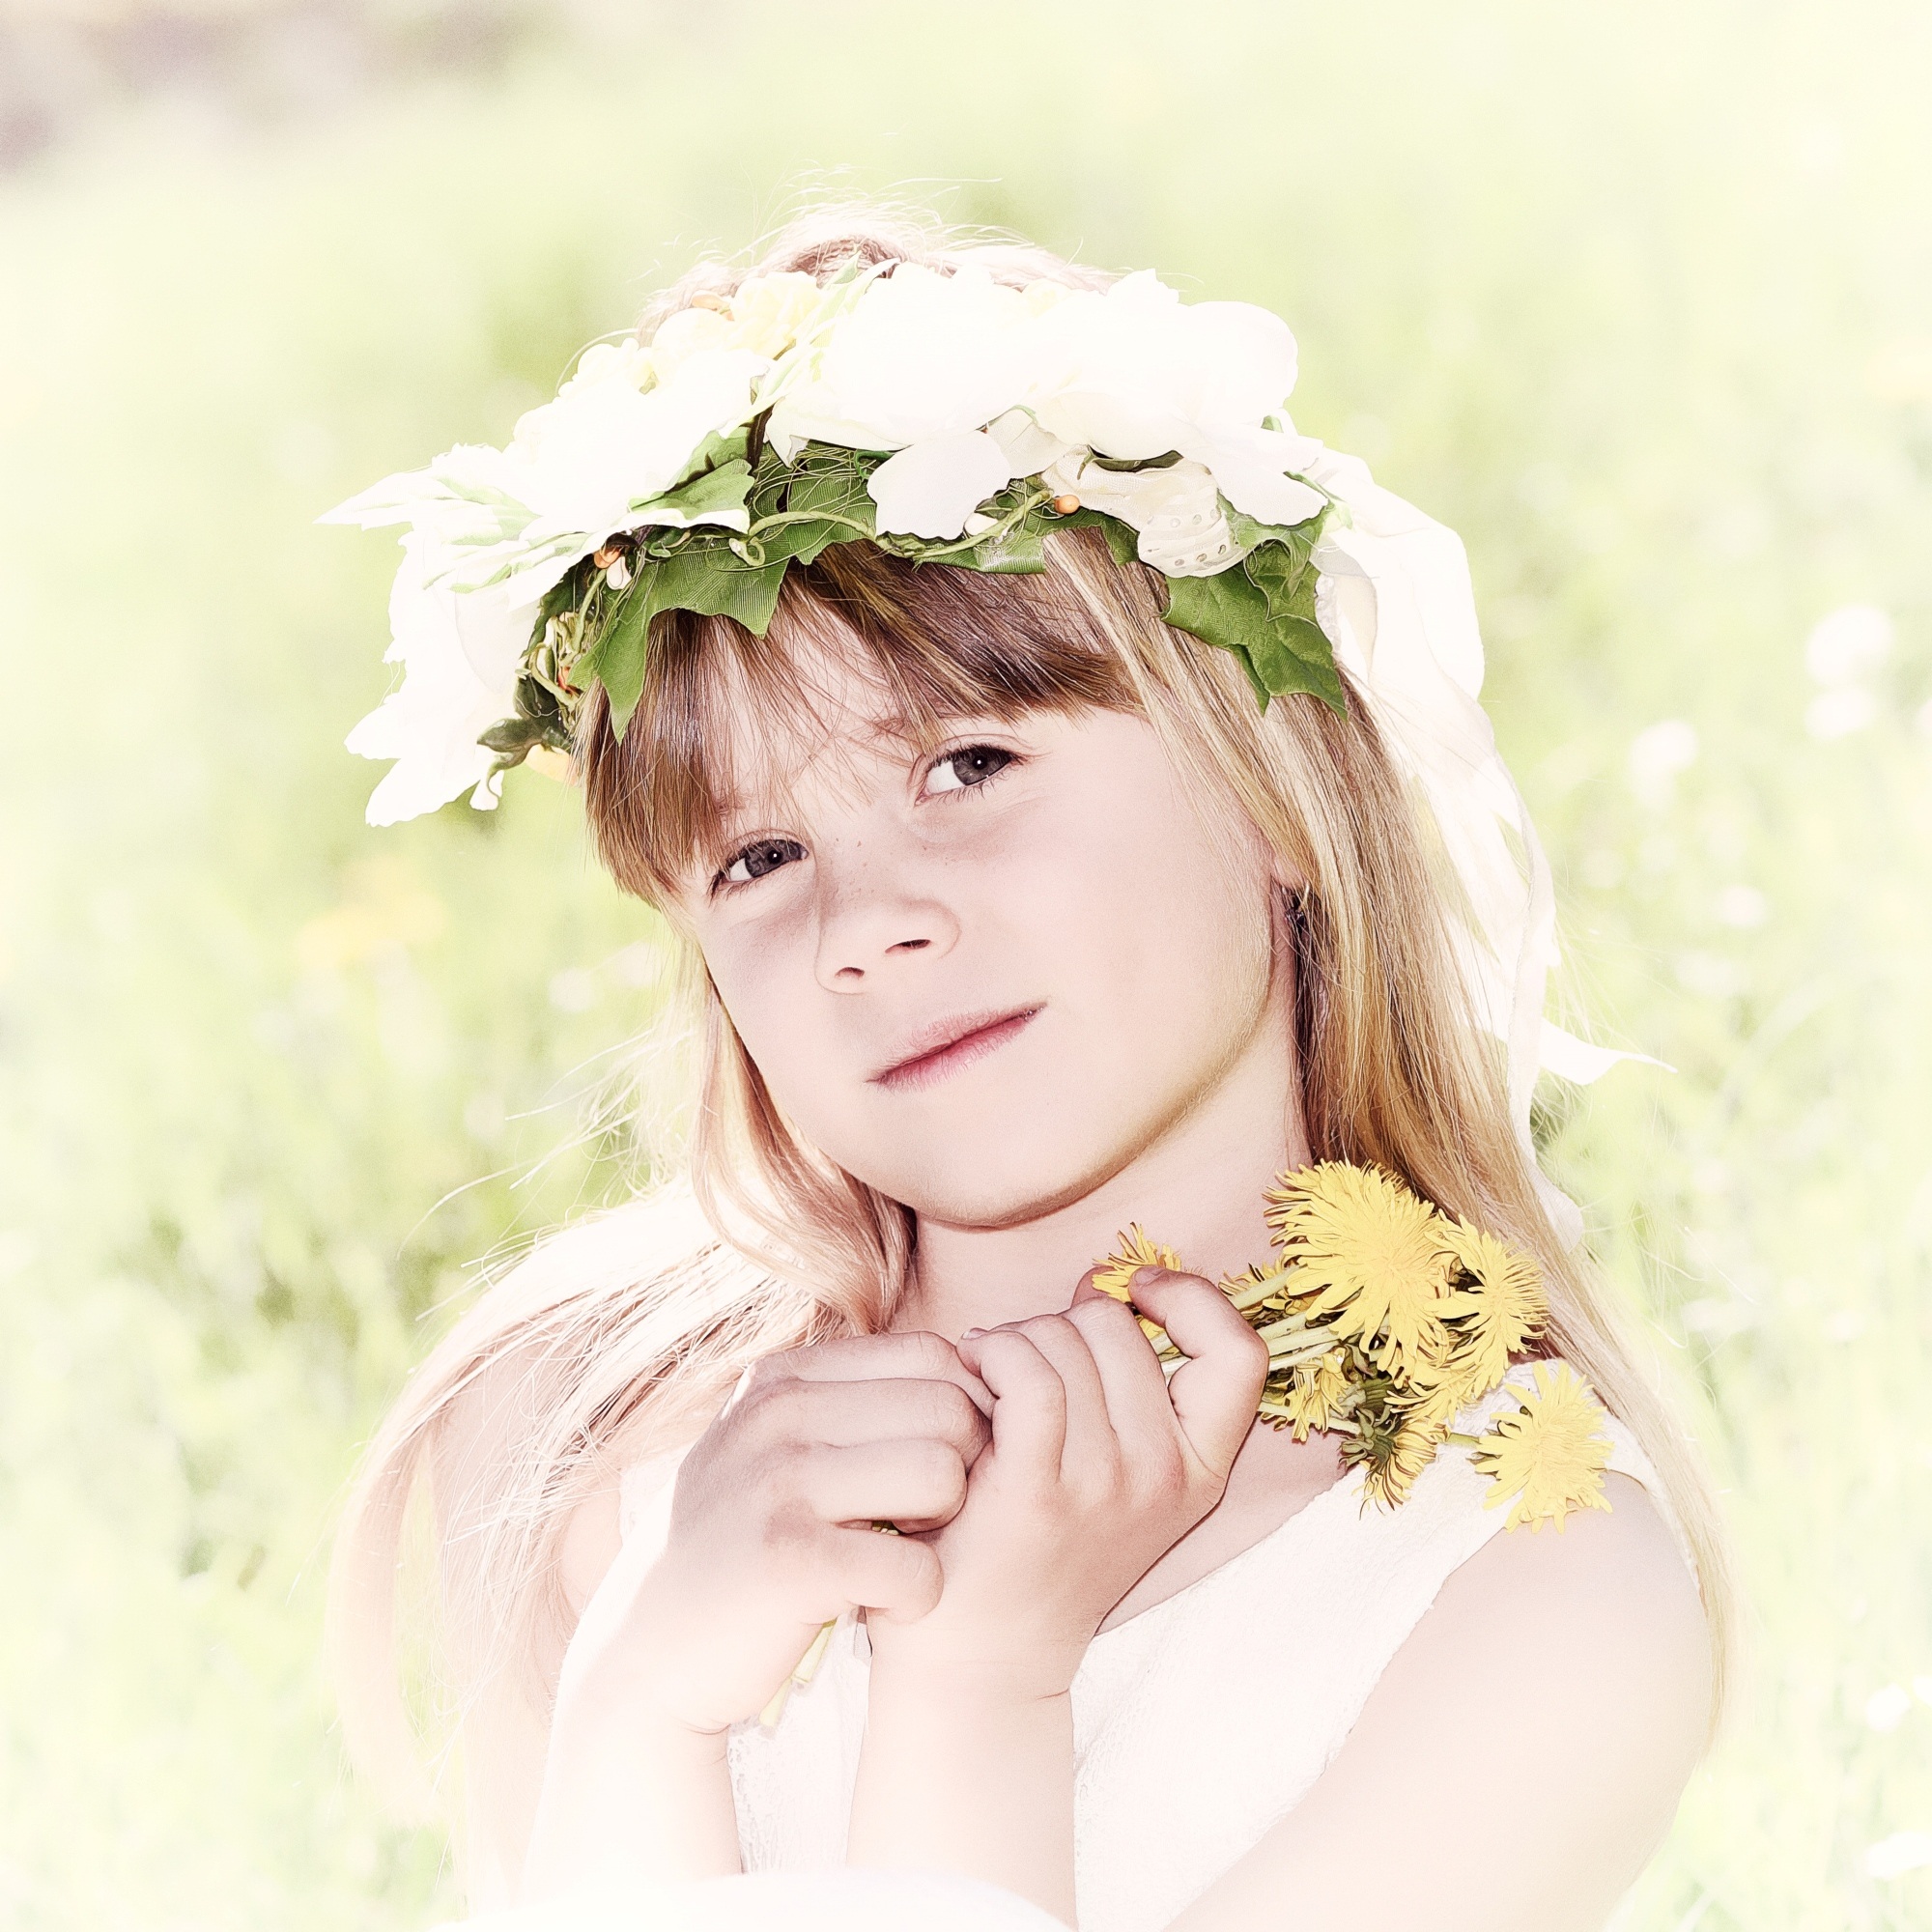
nature, girl, woman, photography, meadow, flower, portrait, child, human, bride, hairstyle, long hair, flowers, face, photograph, beauty, blond, out, veil, photo shoot, digital painting, portrait photography